Ab Tumhare Hawale Watan Sathiyo

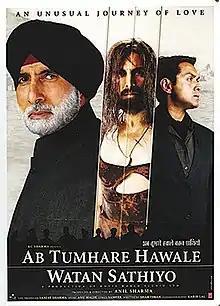
Theatrical release poster

 is a 2004 Indian Hindi-language war film directed by Anil Sharma. The film stars Amitabh Bachchan, Akshay Kumar, Bobby Deol, Divya Khosla, Sandali Sinha, Danny Denzongpa, Ashutosh Rana, Nagma and Aarti Chabaria.